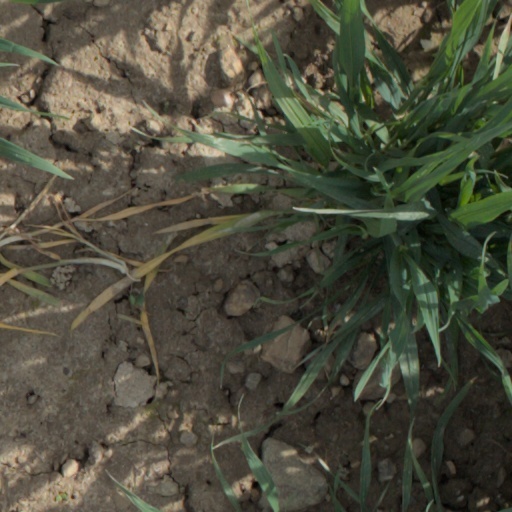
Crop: wheat